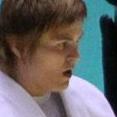
Age: 30